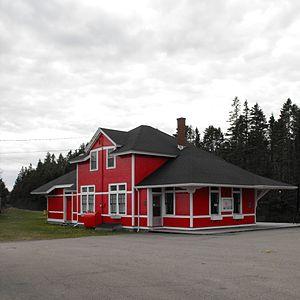
Musquodoboit Harbour est une communauté rurale de la Nouvelle-Écosse au Canada. Elle fait partie de la municipalité régionale d'Halifax et est située à 45 km à l'est du centre-ville d'Halifax. Avec des services tels qu'un hôpital, un détachement de la Gendarmerie royale du Canada, un bureau de poste, des écoles, un centre récréatif, une bibliothèque, Musquodoboit Harbour constitue un centre de services pour plusieurs des communautés environnantes. Le nom « Musquodoboit » provient du micmac.